Nesta (charity)

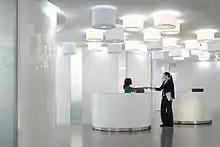
Nesta headquarters

Nesta (formerly NESTA, National Endowment for Science, Technology and the Arts) is a British foundation, registered as a charity, which supports innovation.